The Bamboo Prison

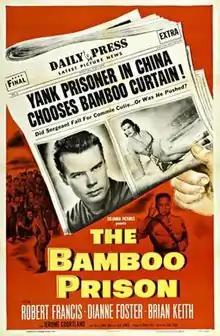
Film poster

The Bamboo Prison is a 1954 American Korean War–drama film directed by Lewis Seiler and starring Robert Francis, Brian Keith, Dianne Foster, and Jerome Courtland. The working title was "I Was a Prisoner in Korea". The US Army denied their co-operation to the producers.